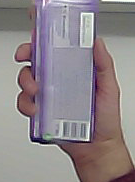
Product: milka_chocolate